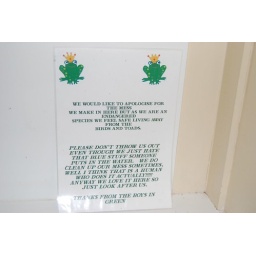
This sign is in the bathroom at Clovely Cottage.